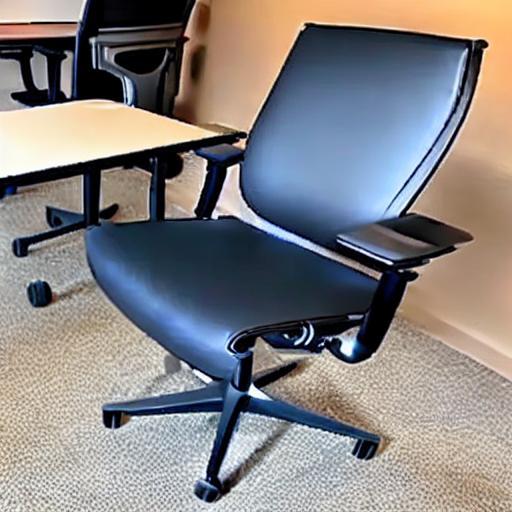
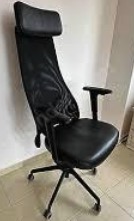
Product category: items_chair
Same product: no